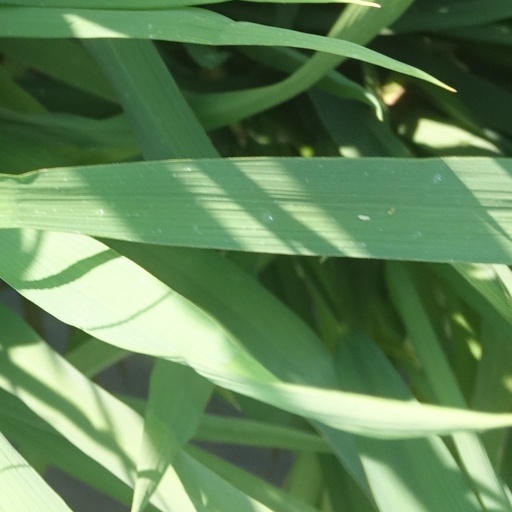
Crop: rice